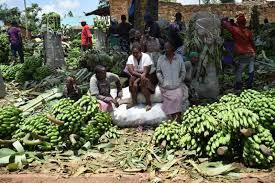
Hapa ni sokoni,tunaona wamama ambao wamekaa ju ya gunia,mama hao wameonekana kuuza ndizi,ndizi haya ni mabichi,ndizi hizi zinaweza kulwa  ikowa bichi kwa kupikwa na pia inaweza kulwa kwa kuongojea iive ndivyo ikulwe.